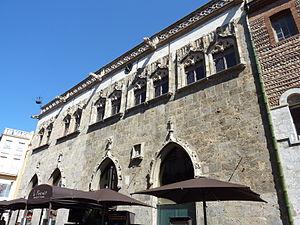
Perpignan Bâtiment de la loge de mer
Cet article relate l'histoire de la ville de Perpignan dans le département des Pyrénées-Orientales.
Perpignan, en catalan : Perpinyà, est une commune du sud de la France, préfecture du département des Pyrénées-Orientales et quatrième ville la plus peuplée de la région Occitanie.